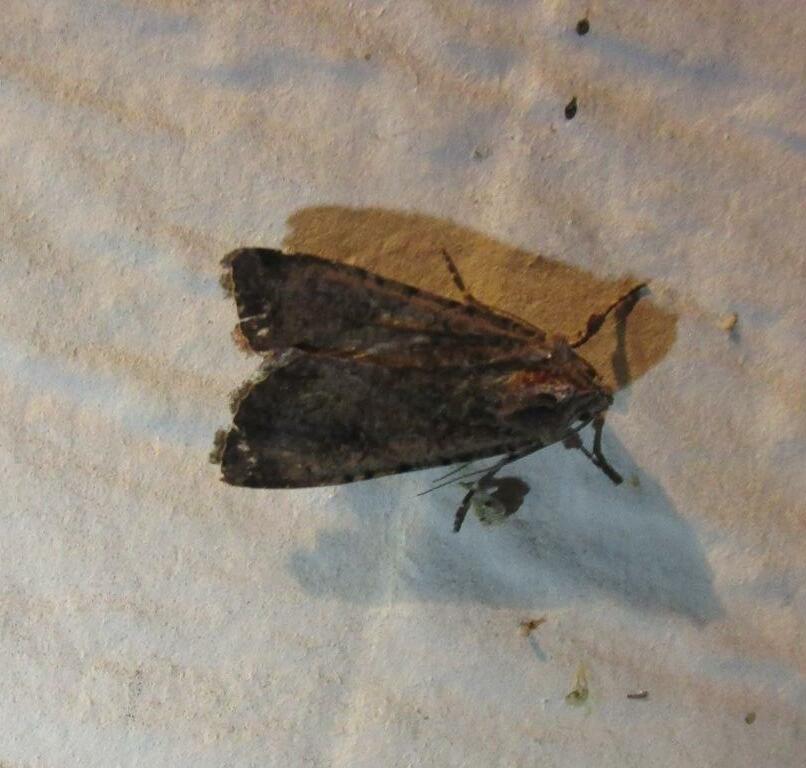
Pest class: cutworms